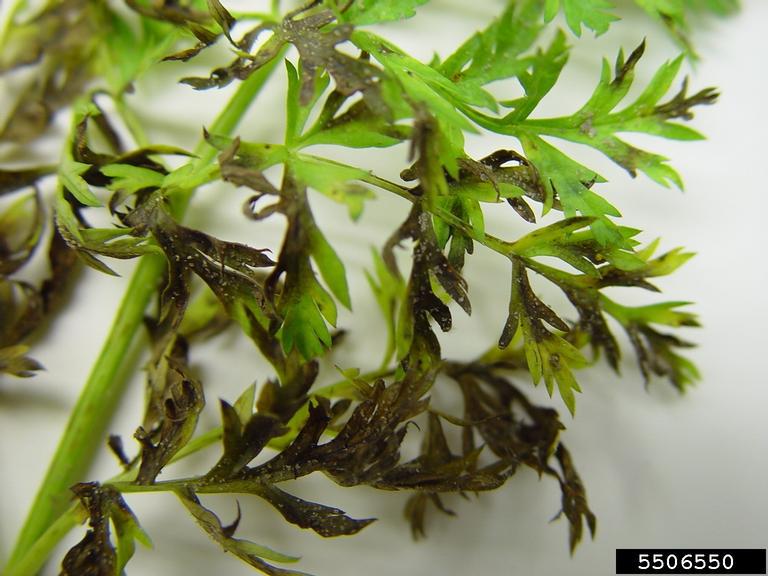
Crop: unknown
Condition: carrot_carrot_alternaria_blight